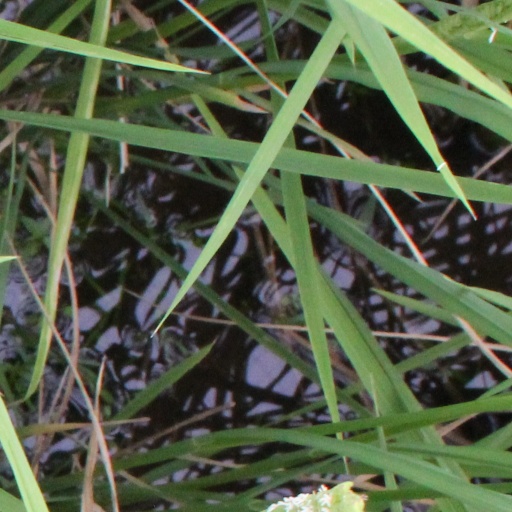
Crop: rice